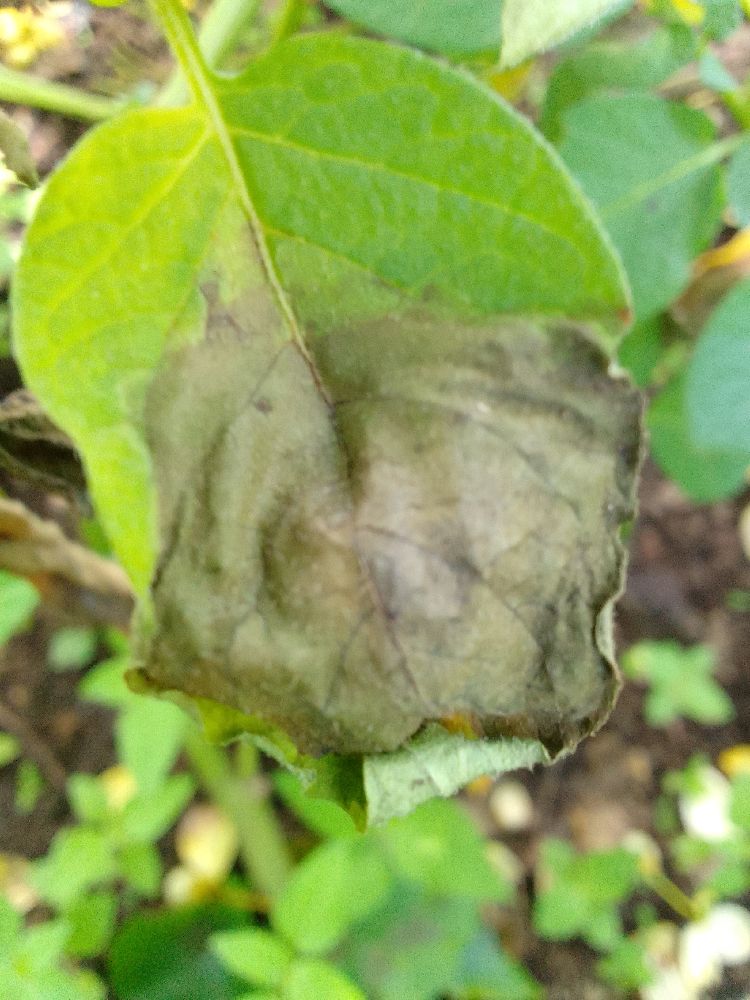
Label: Late blight